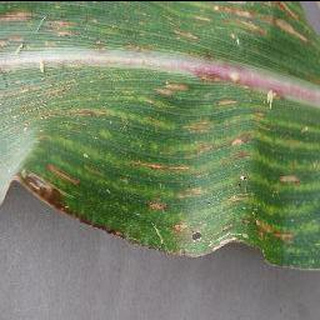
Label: corn_cercospora_leaf_spot